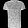
Label: T - shirt / top